Wellingborough railway station

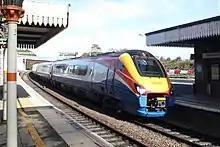
An old East Midlands Trains liveried formed of a class 222 in October 2019

Services at Wellingborough are operated by East Midlands Railway under the Connect sub brand.